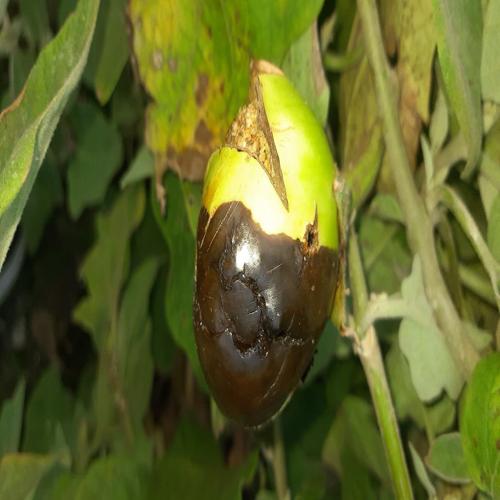
Label: Phomopsis Bright